The Lexicon, Bracknell

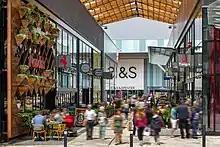
Shopping centre in Bracknell, United Kingdom

When The Lexicon opened in 2017, it announced a number of notable tenants. The Avenue hosted two anchor tenants, Marks & Spencer and Fenwick.